EuroBasket 1981

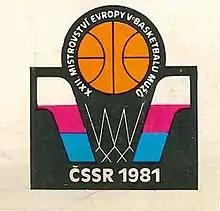

The 1981 FIBA European Championship, commonly called FIBA EuroBasket 1981, was the 22nd FIBA EuroBasket regional basketball championship, held by FIBA Europe. The competition was hosted by Czechoslovakia and took place from 26 May to 5 June 1981.